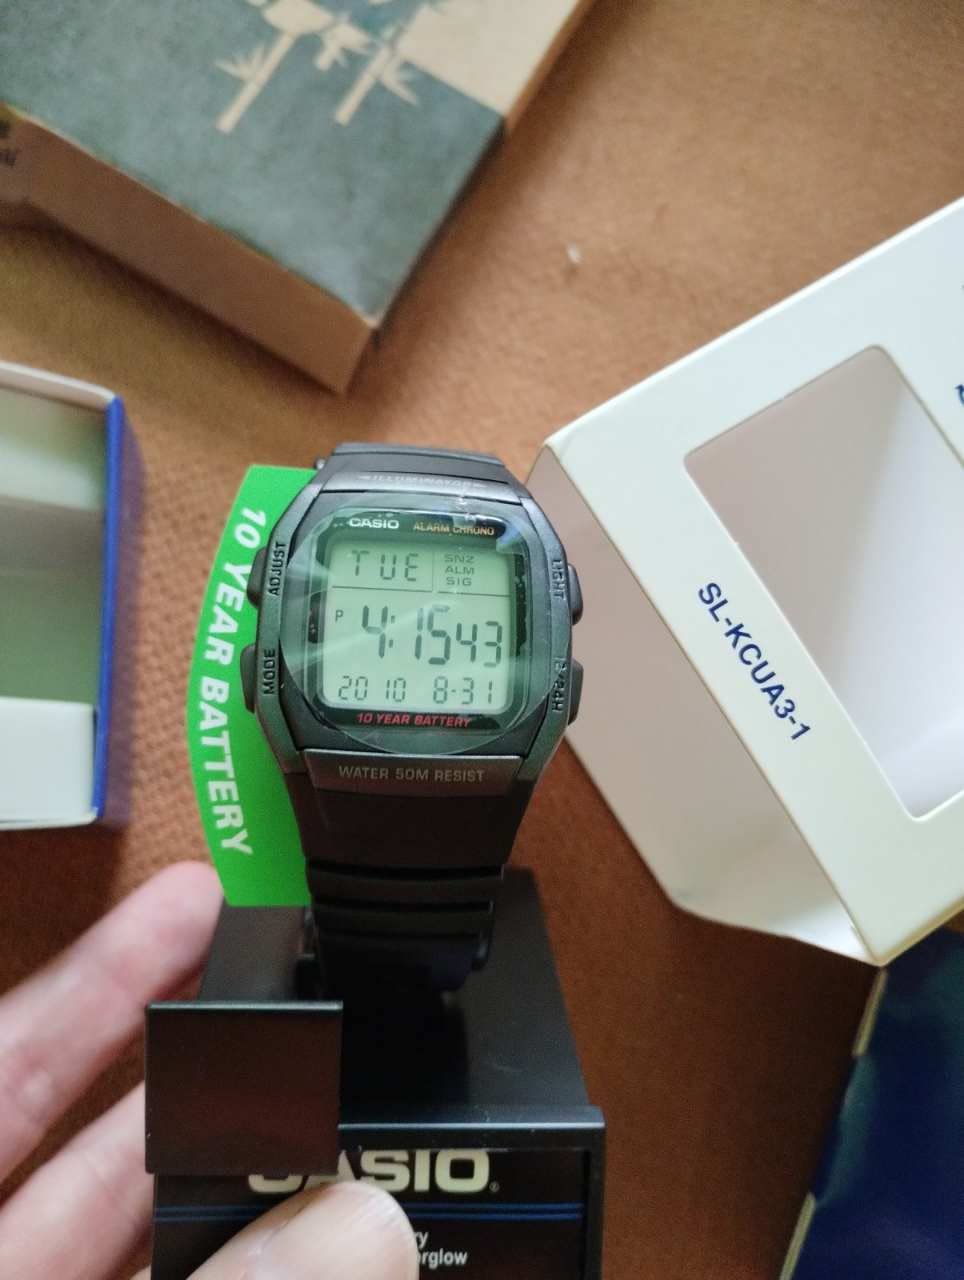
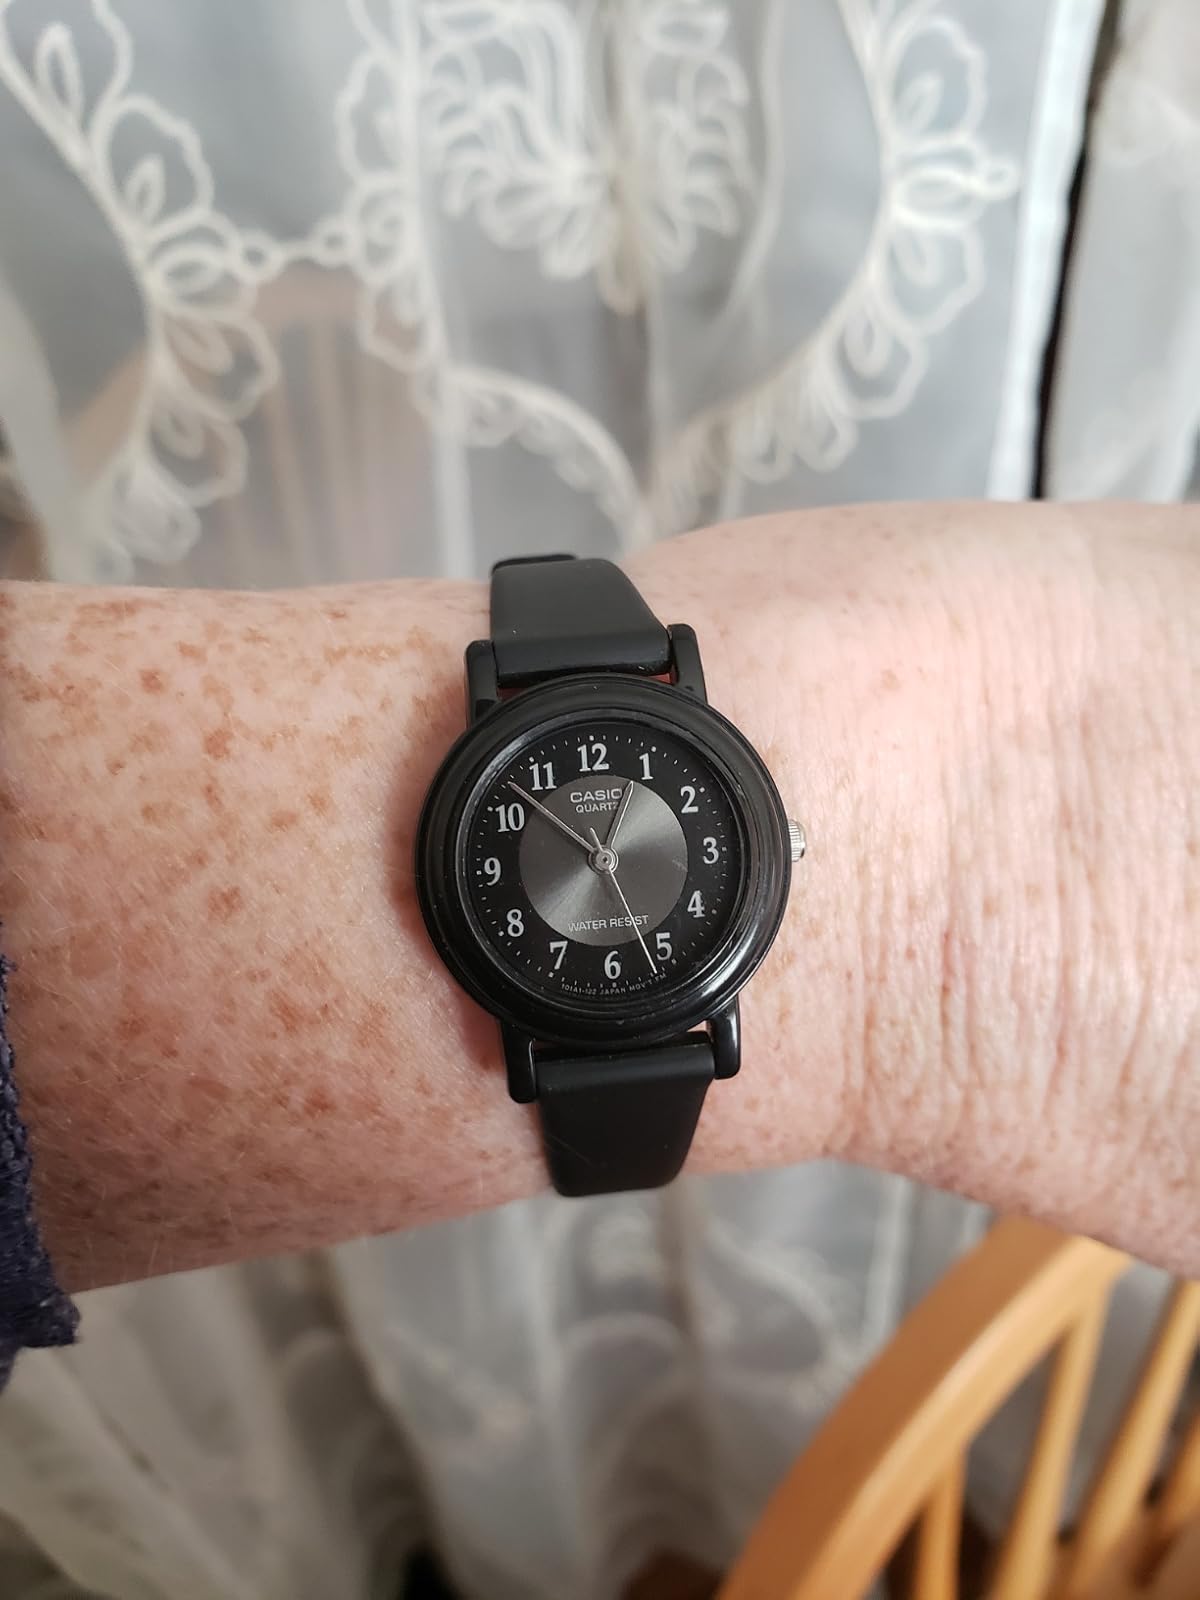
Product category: accessories_watch
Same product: no